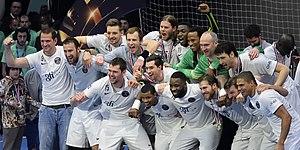
Le PSG Handball, vainqueur de la Coupe de France de handball. Au stade Pierre de Coubertin à Paris 16e, le 26 avril 2015.
Zacharia N'Diaye, né le 2 juin 1984 à Forbach, est un handballeur français.
La coupe de France de handball masculin 2014-2015 est la 32ᵉ édition de la compétition. Il s'agit d'une épreuve à élimination directe mettant aux prises des clubs de handball amateur et professionnel affiliés à la Fédération française de handball. Depuis 2010, les finales se déroulent dans la même journée au palais omnisports de Paris-Bercy, mais celui-ci étant en travaux jusqu'en octobre 2015, elles se sont jouées au Stade Pierre-de-Coubertin dans le 16ᵉ arrondissement de Paris.